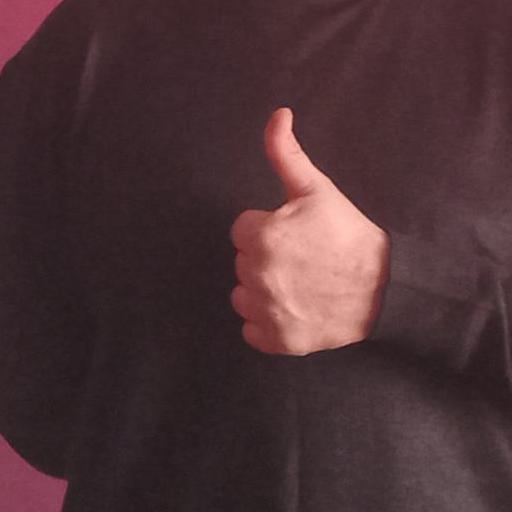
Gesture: like